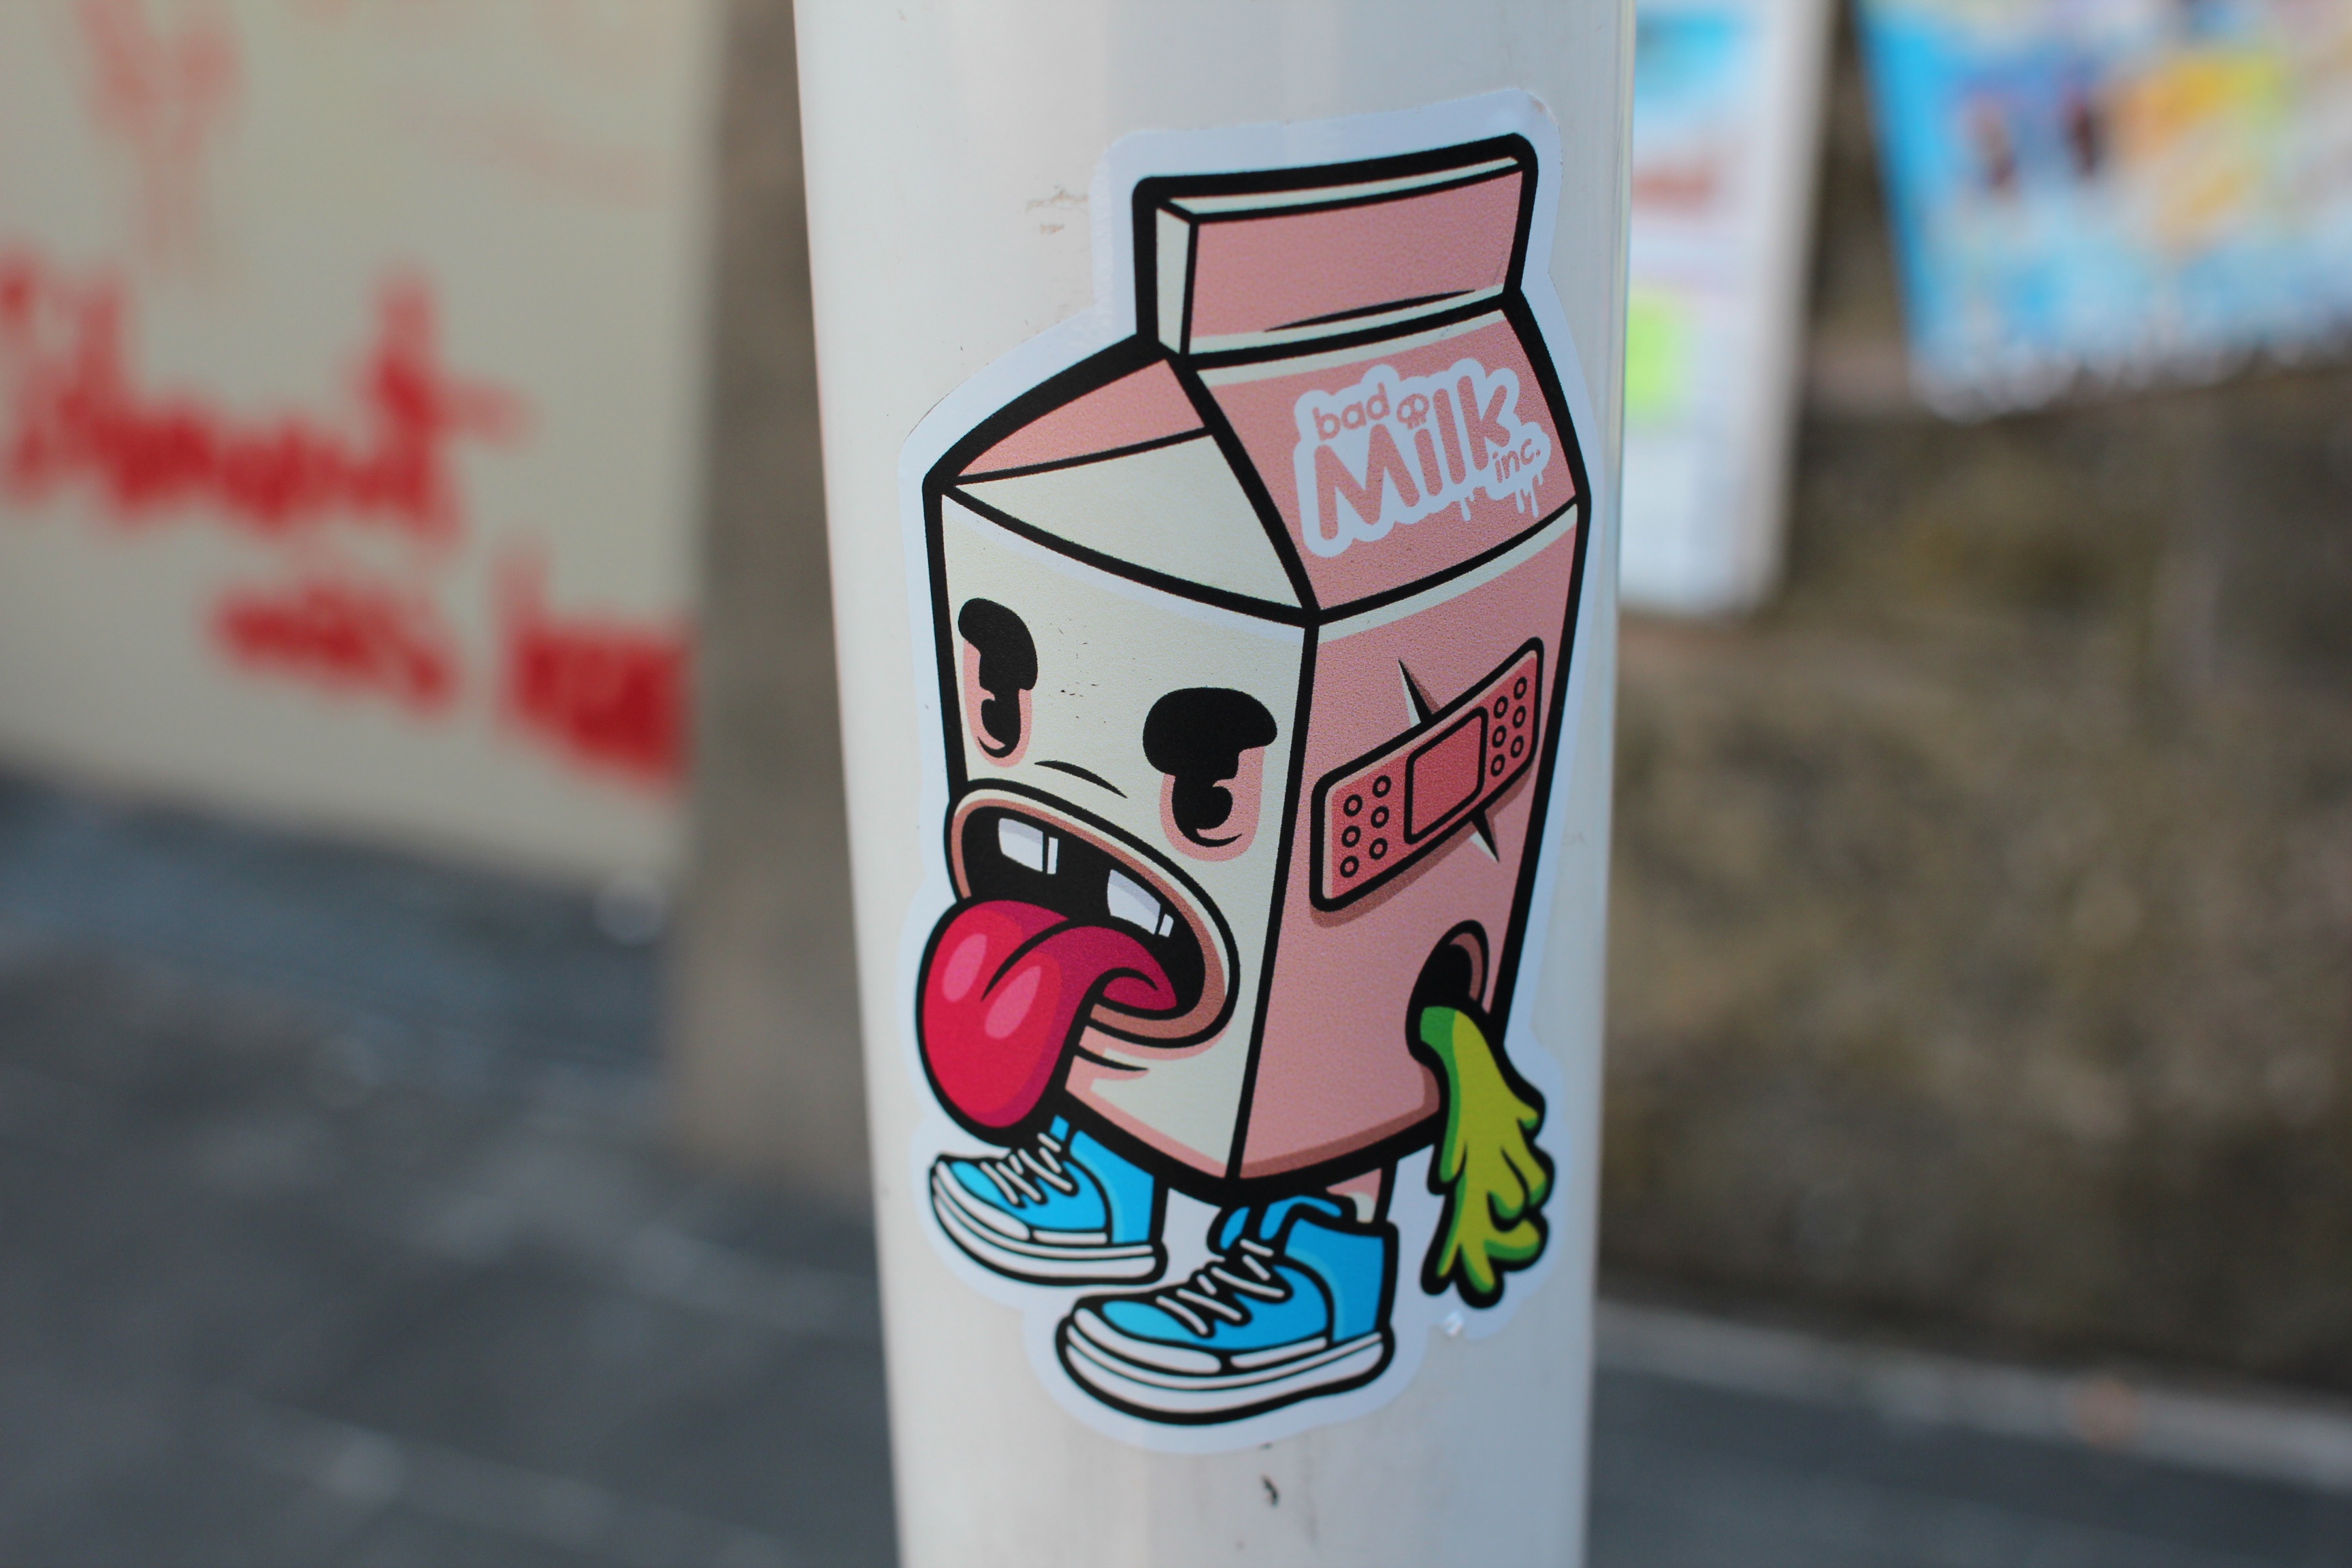
color, drink, art